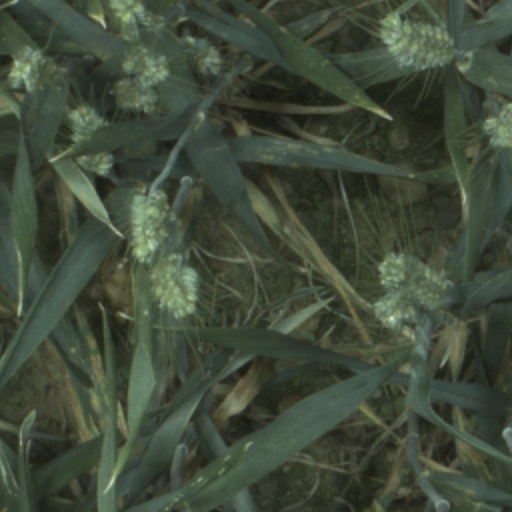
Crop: wheat